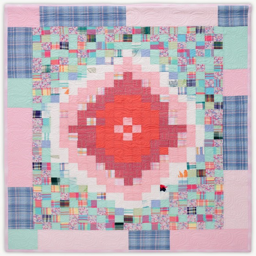
a memorial quilt designed by person